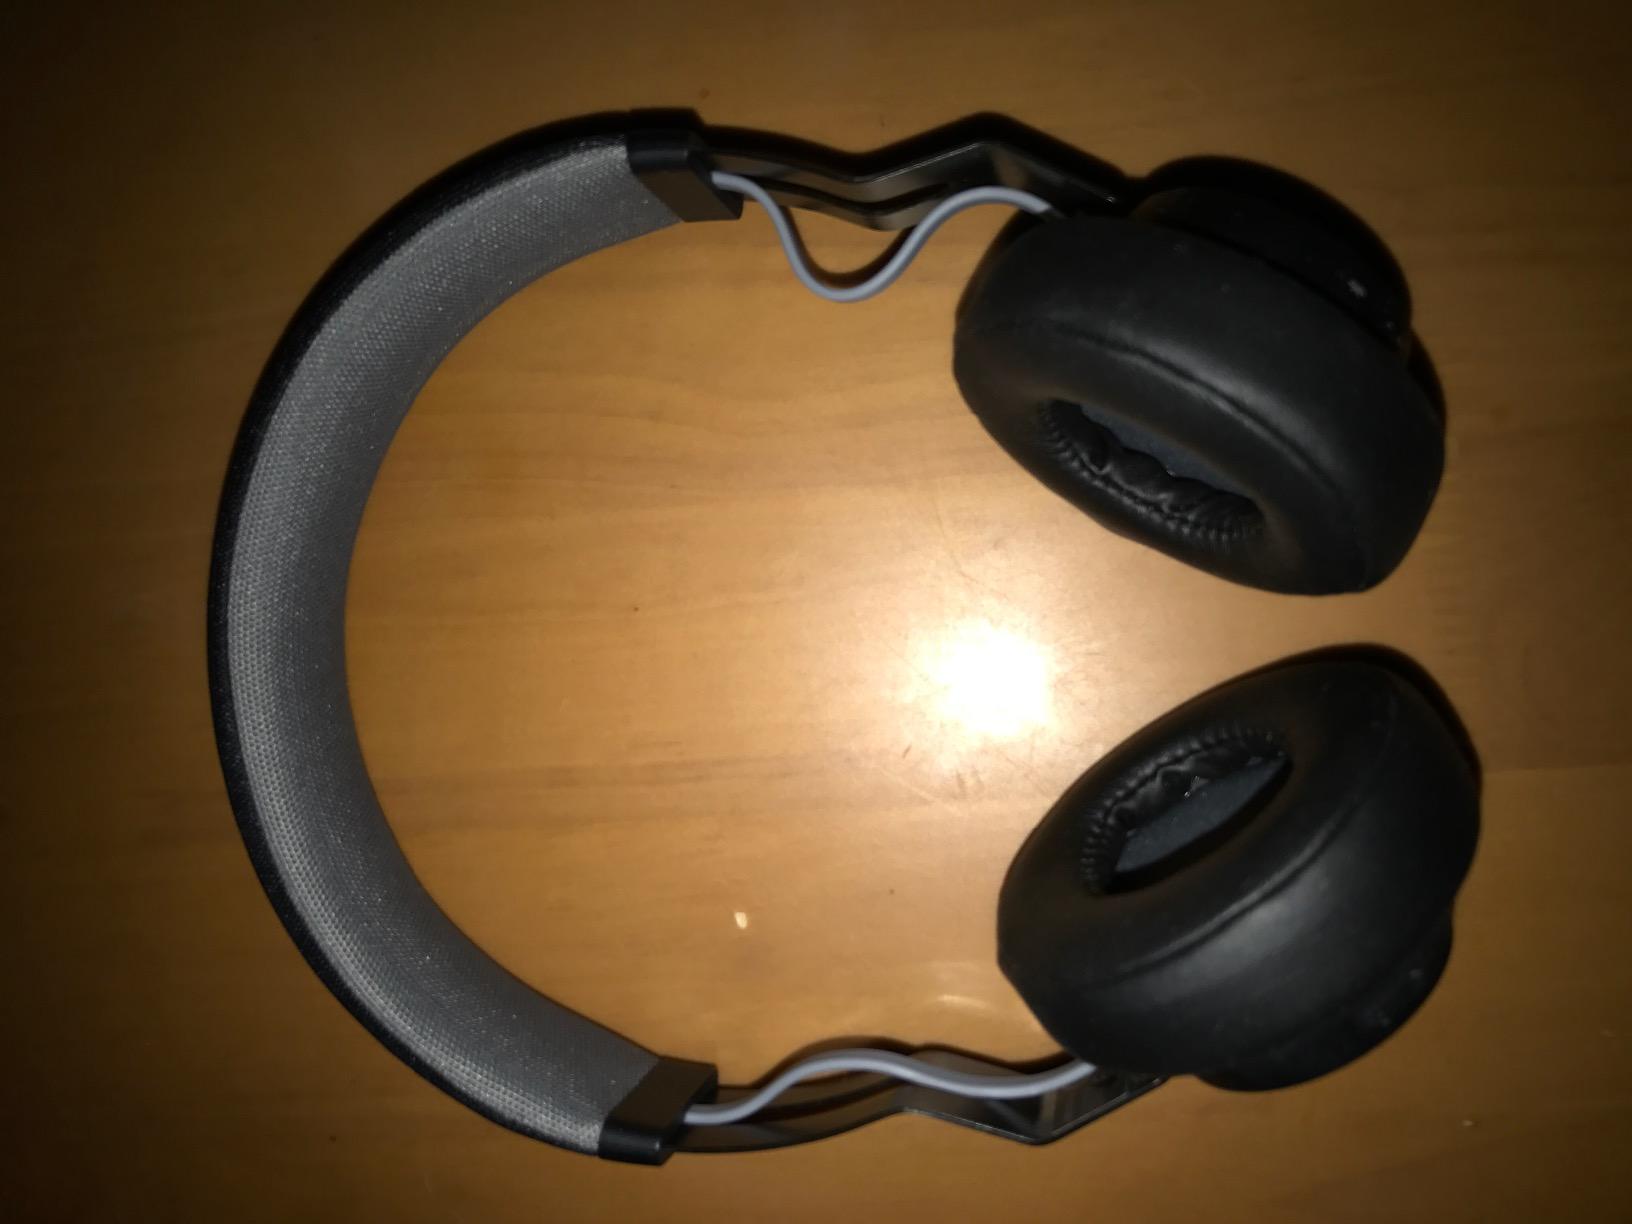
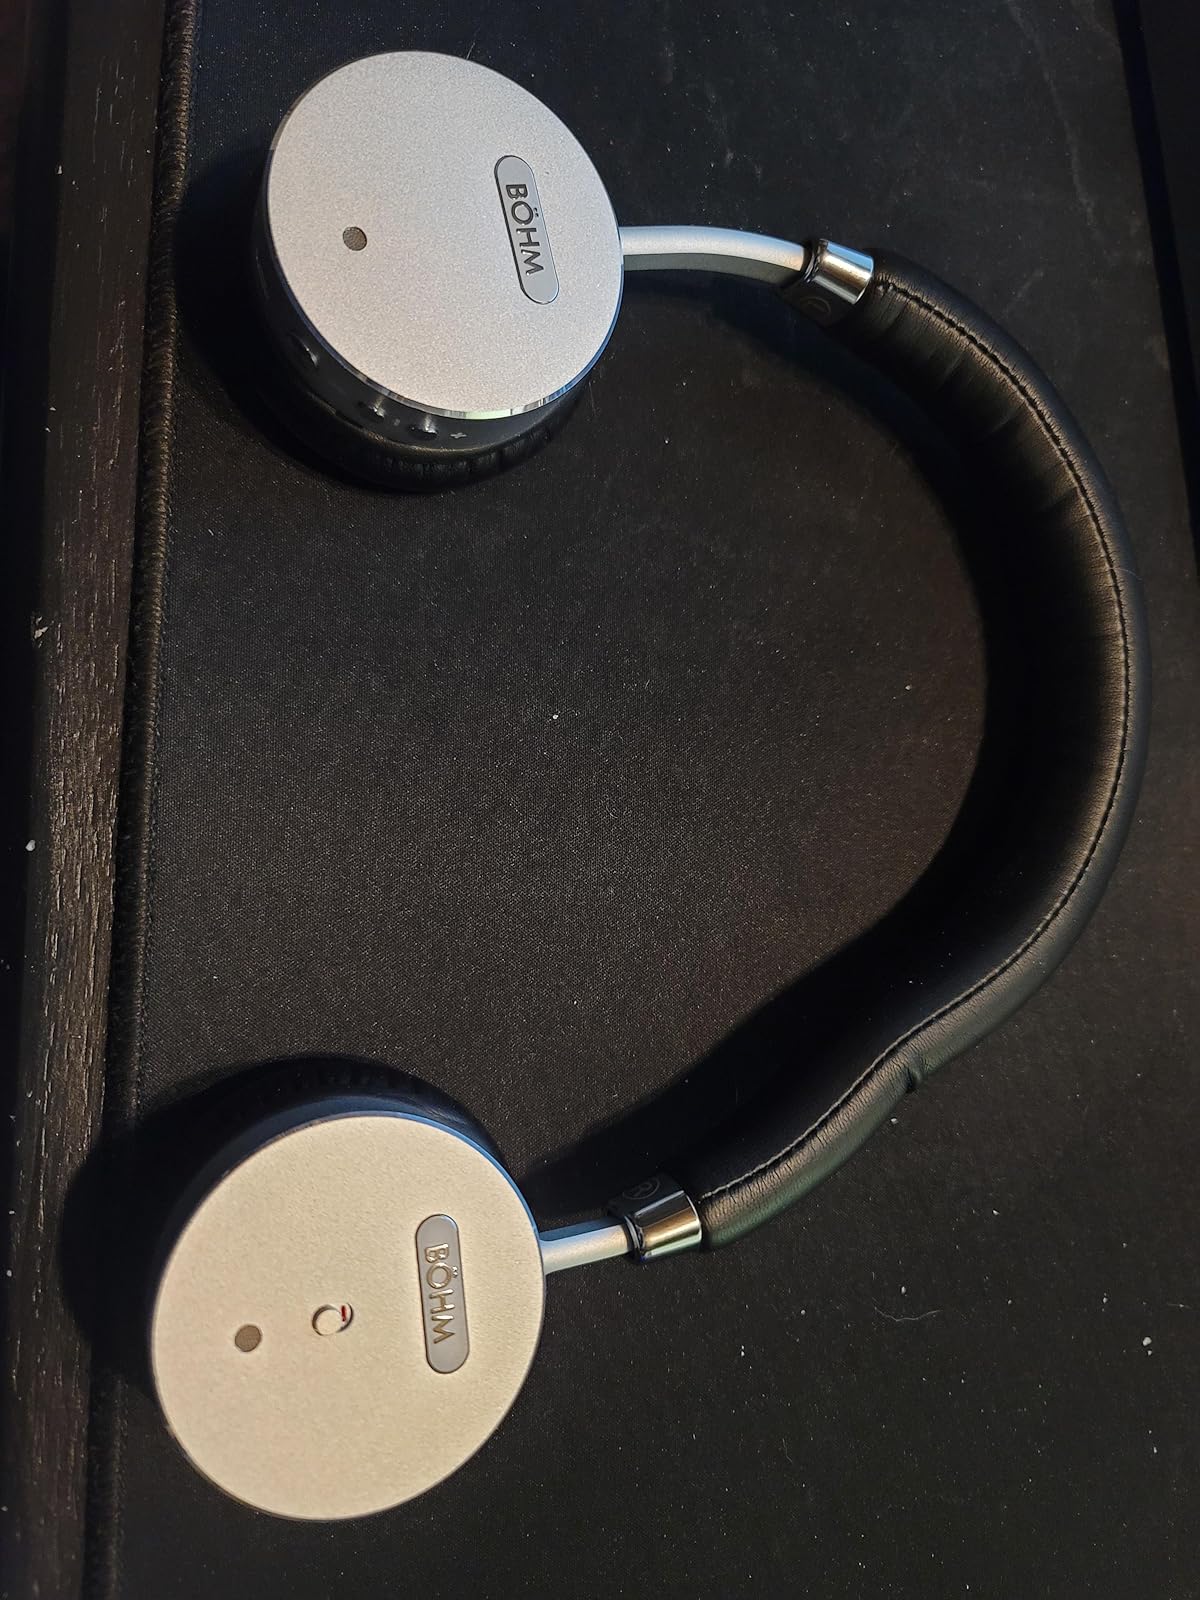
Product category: headphones
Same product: no